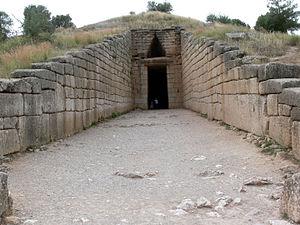
Arc à joints horizontaux, Trésor d'Atrée, Mykène, Grèce.